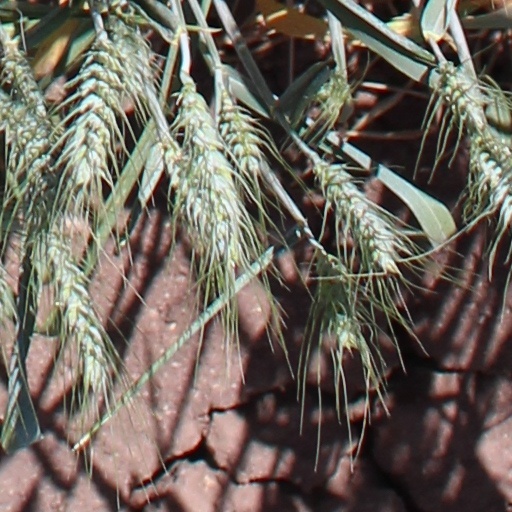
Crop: wheat